History of urban planning

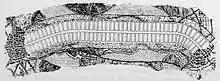
The concept of Arturo Soria's of the linear city model and the "linear city movement"

Modern zoning legislation and other tools such as compulsory purchase and land readjustment, which enabled planners to legally demarcate sections of cities for different functions or determine the shape and depth of urban blocks, originated in Prussia, and spread to Britain, the US, and Scandinavia. Public health was cited as a rationale for keeping cities organized.